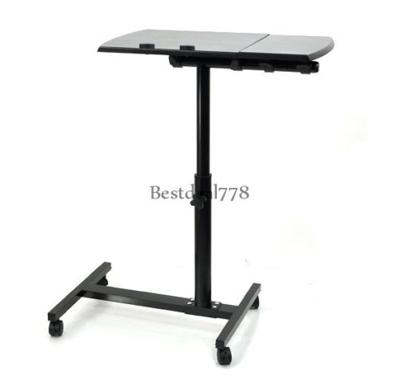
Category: table